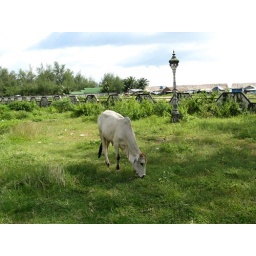
White cow in green field